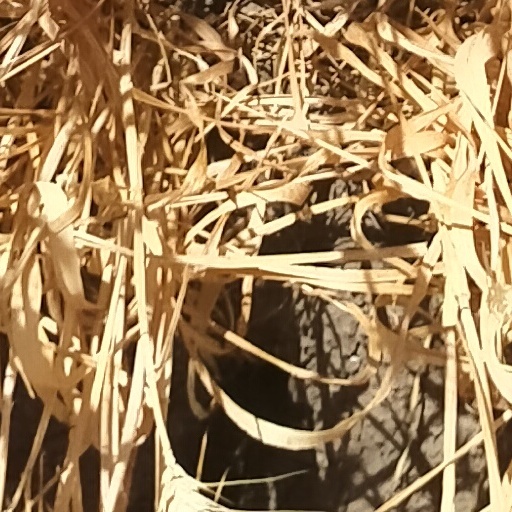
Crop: wheat